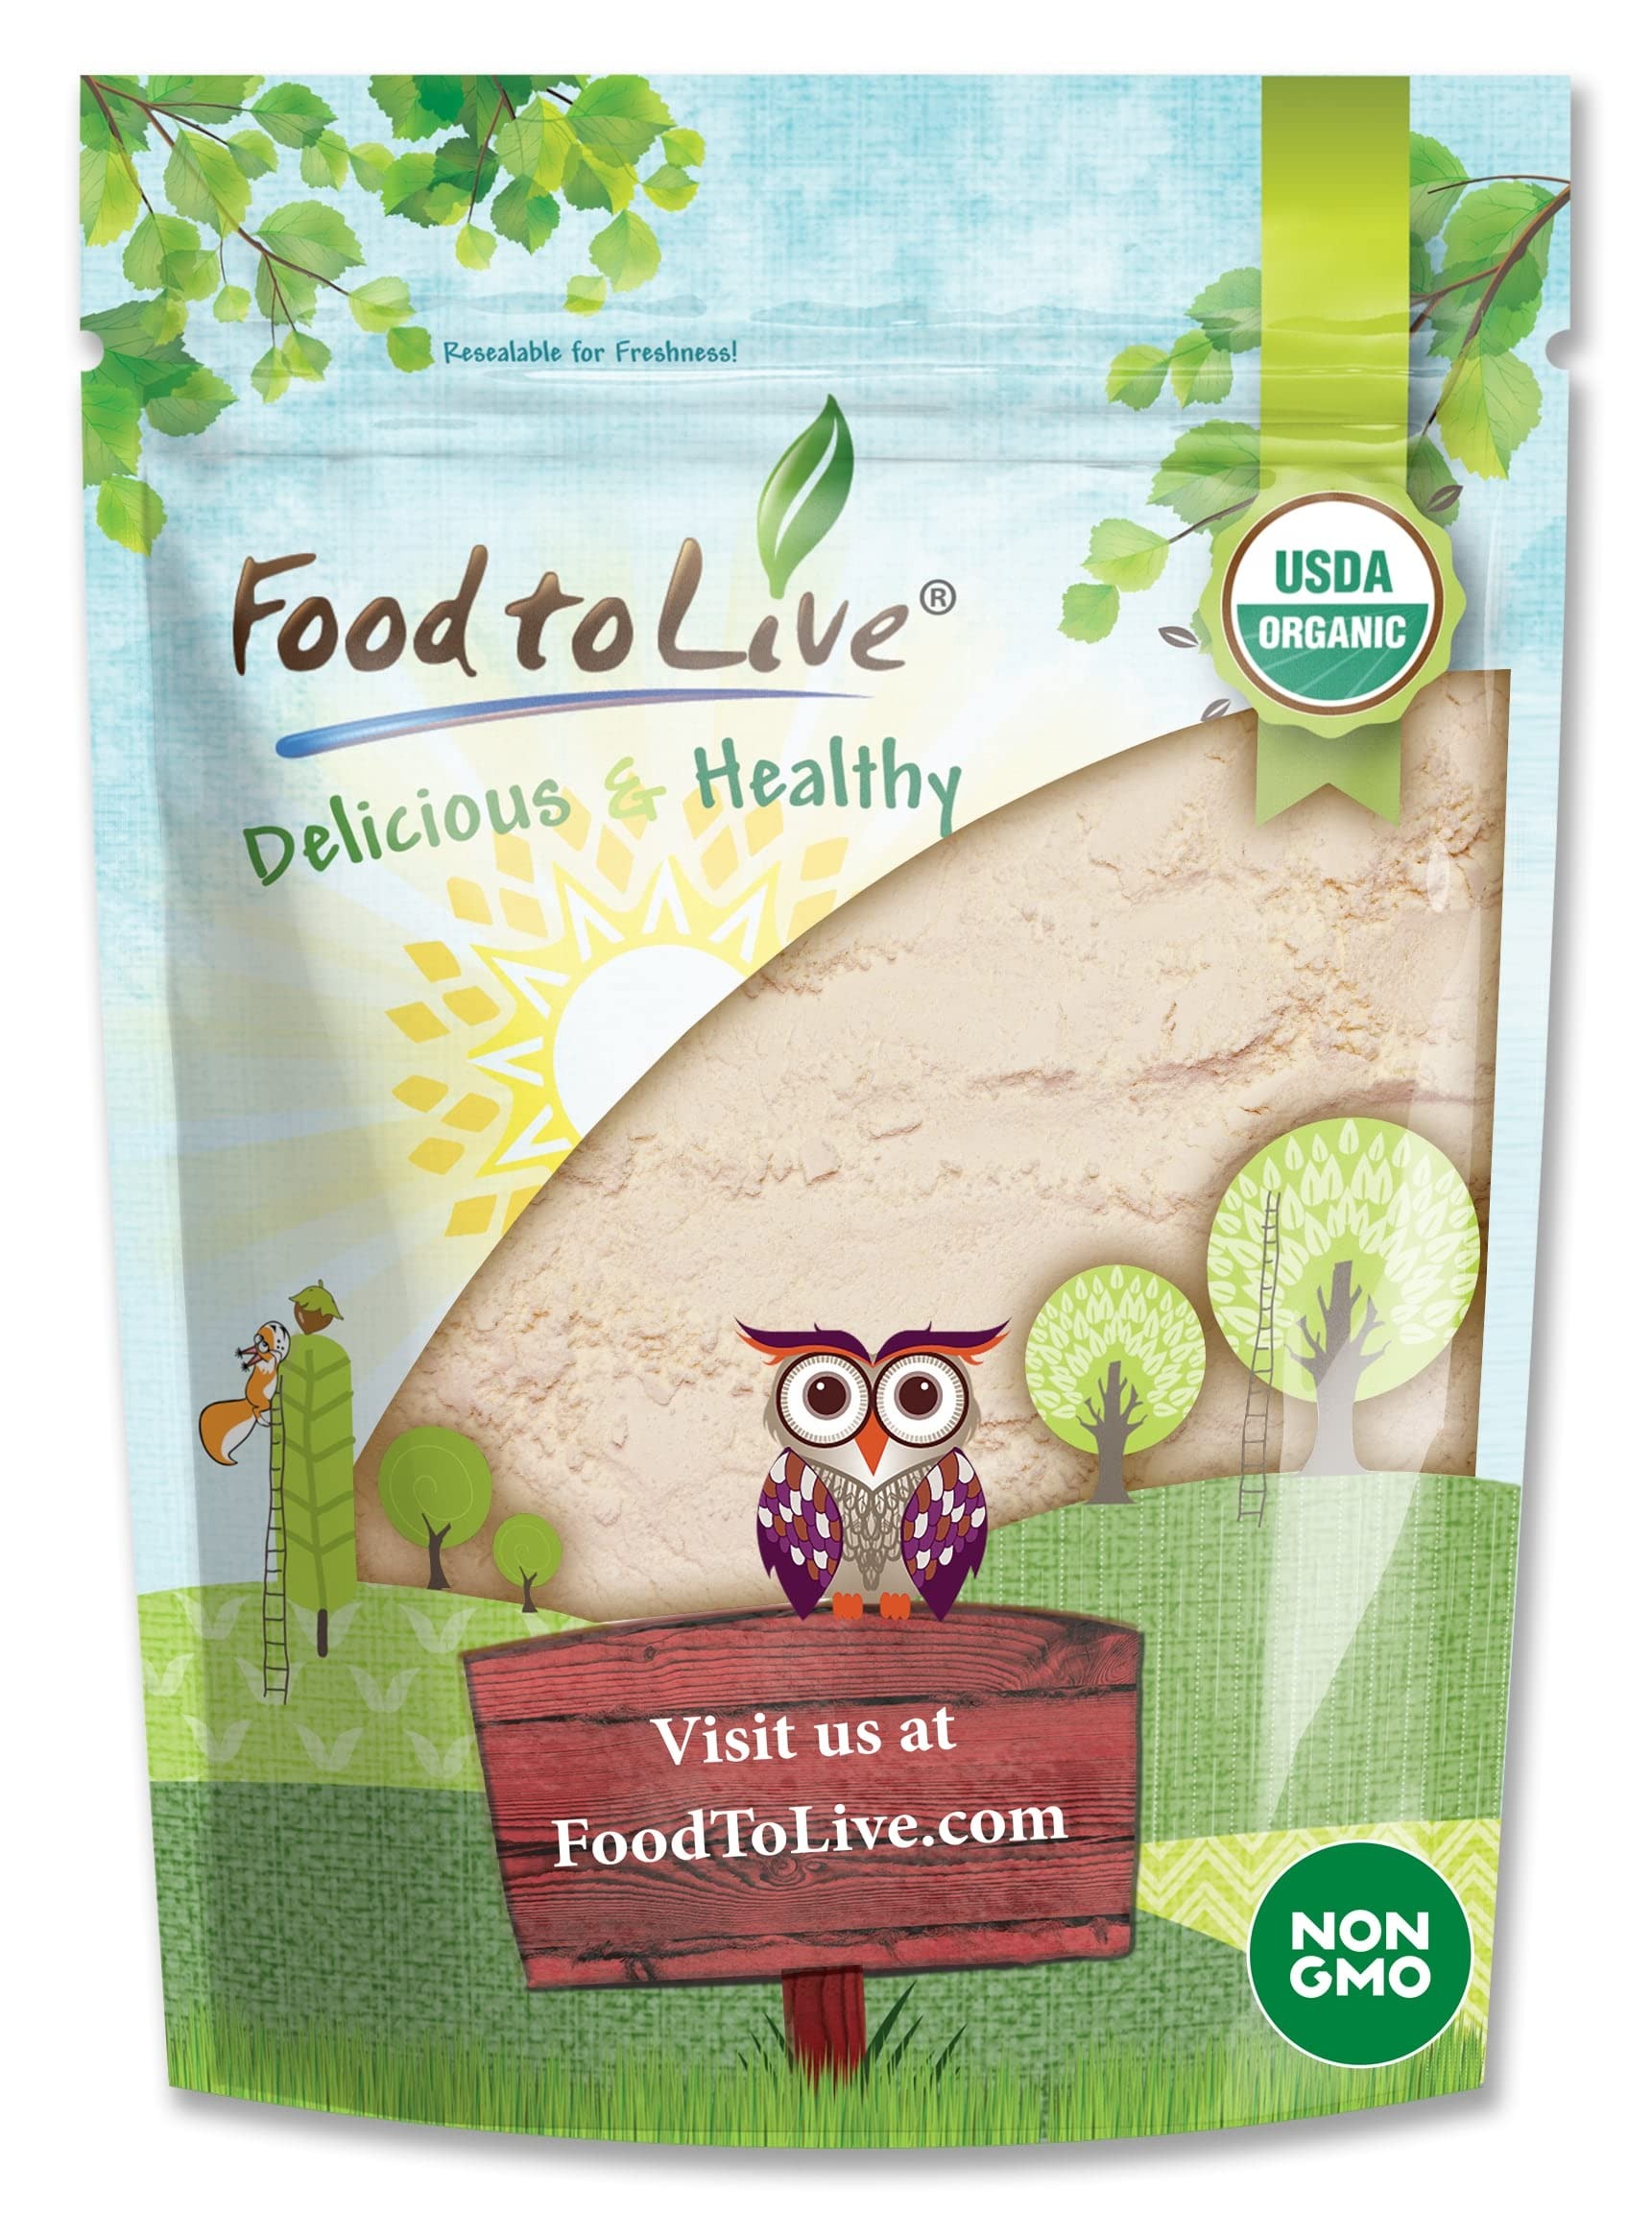
Item Name: Food to Live - Organic Coconut Flour, 2 Pounds - Non-GMO, Kosher, Raw, Vegan, Unsweetened, Unrefined, Unsulfured Fine Powder, Bulk, Great for Baking
Bullet Point 1: ✔️Certified Organic Product
Bullet Point 2: ✔️Low in Cholesterol and Sodium
Bullet Point 3: ✔️Very Good Source of Dietary Fiber
Bullet Point 4: ✔️Rich in Iron
Bullet Point 5: ✔️Good source of Protein
Value: 32.0
Unit: Ounce

Price: 13.25